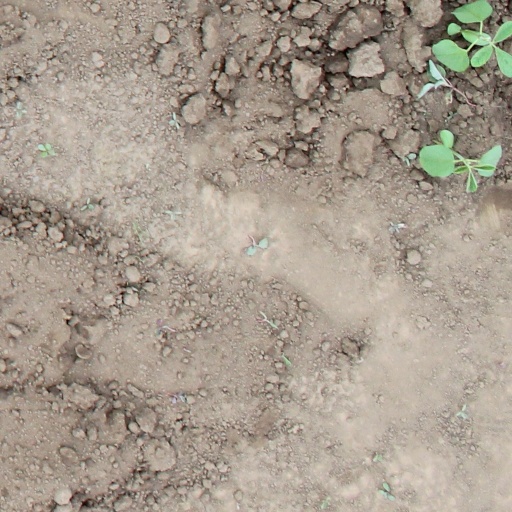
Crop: soybean